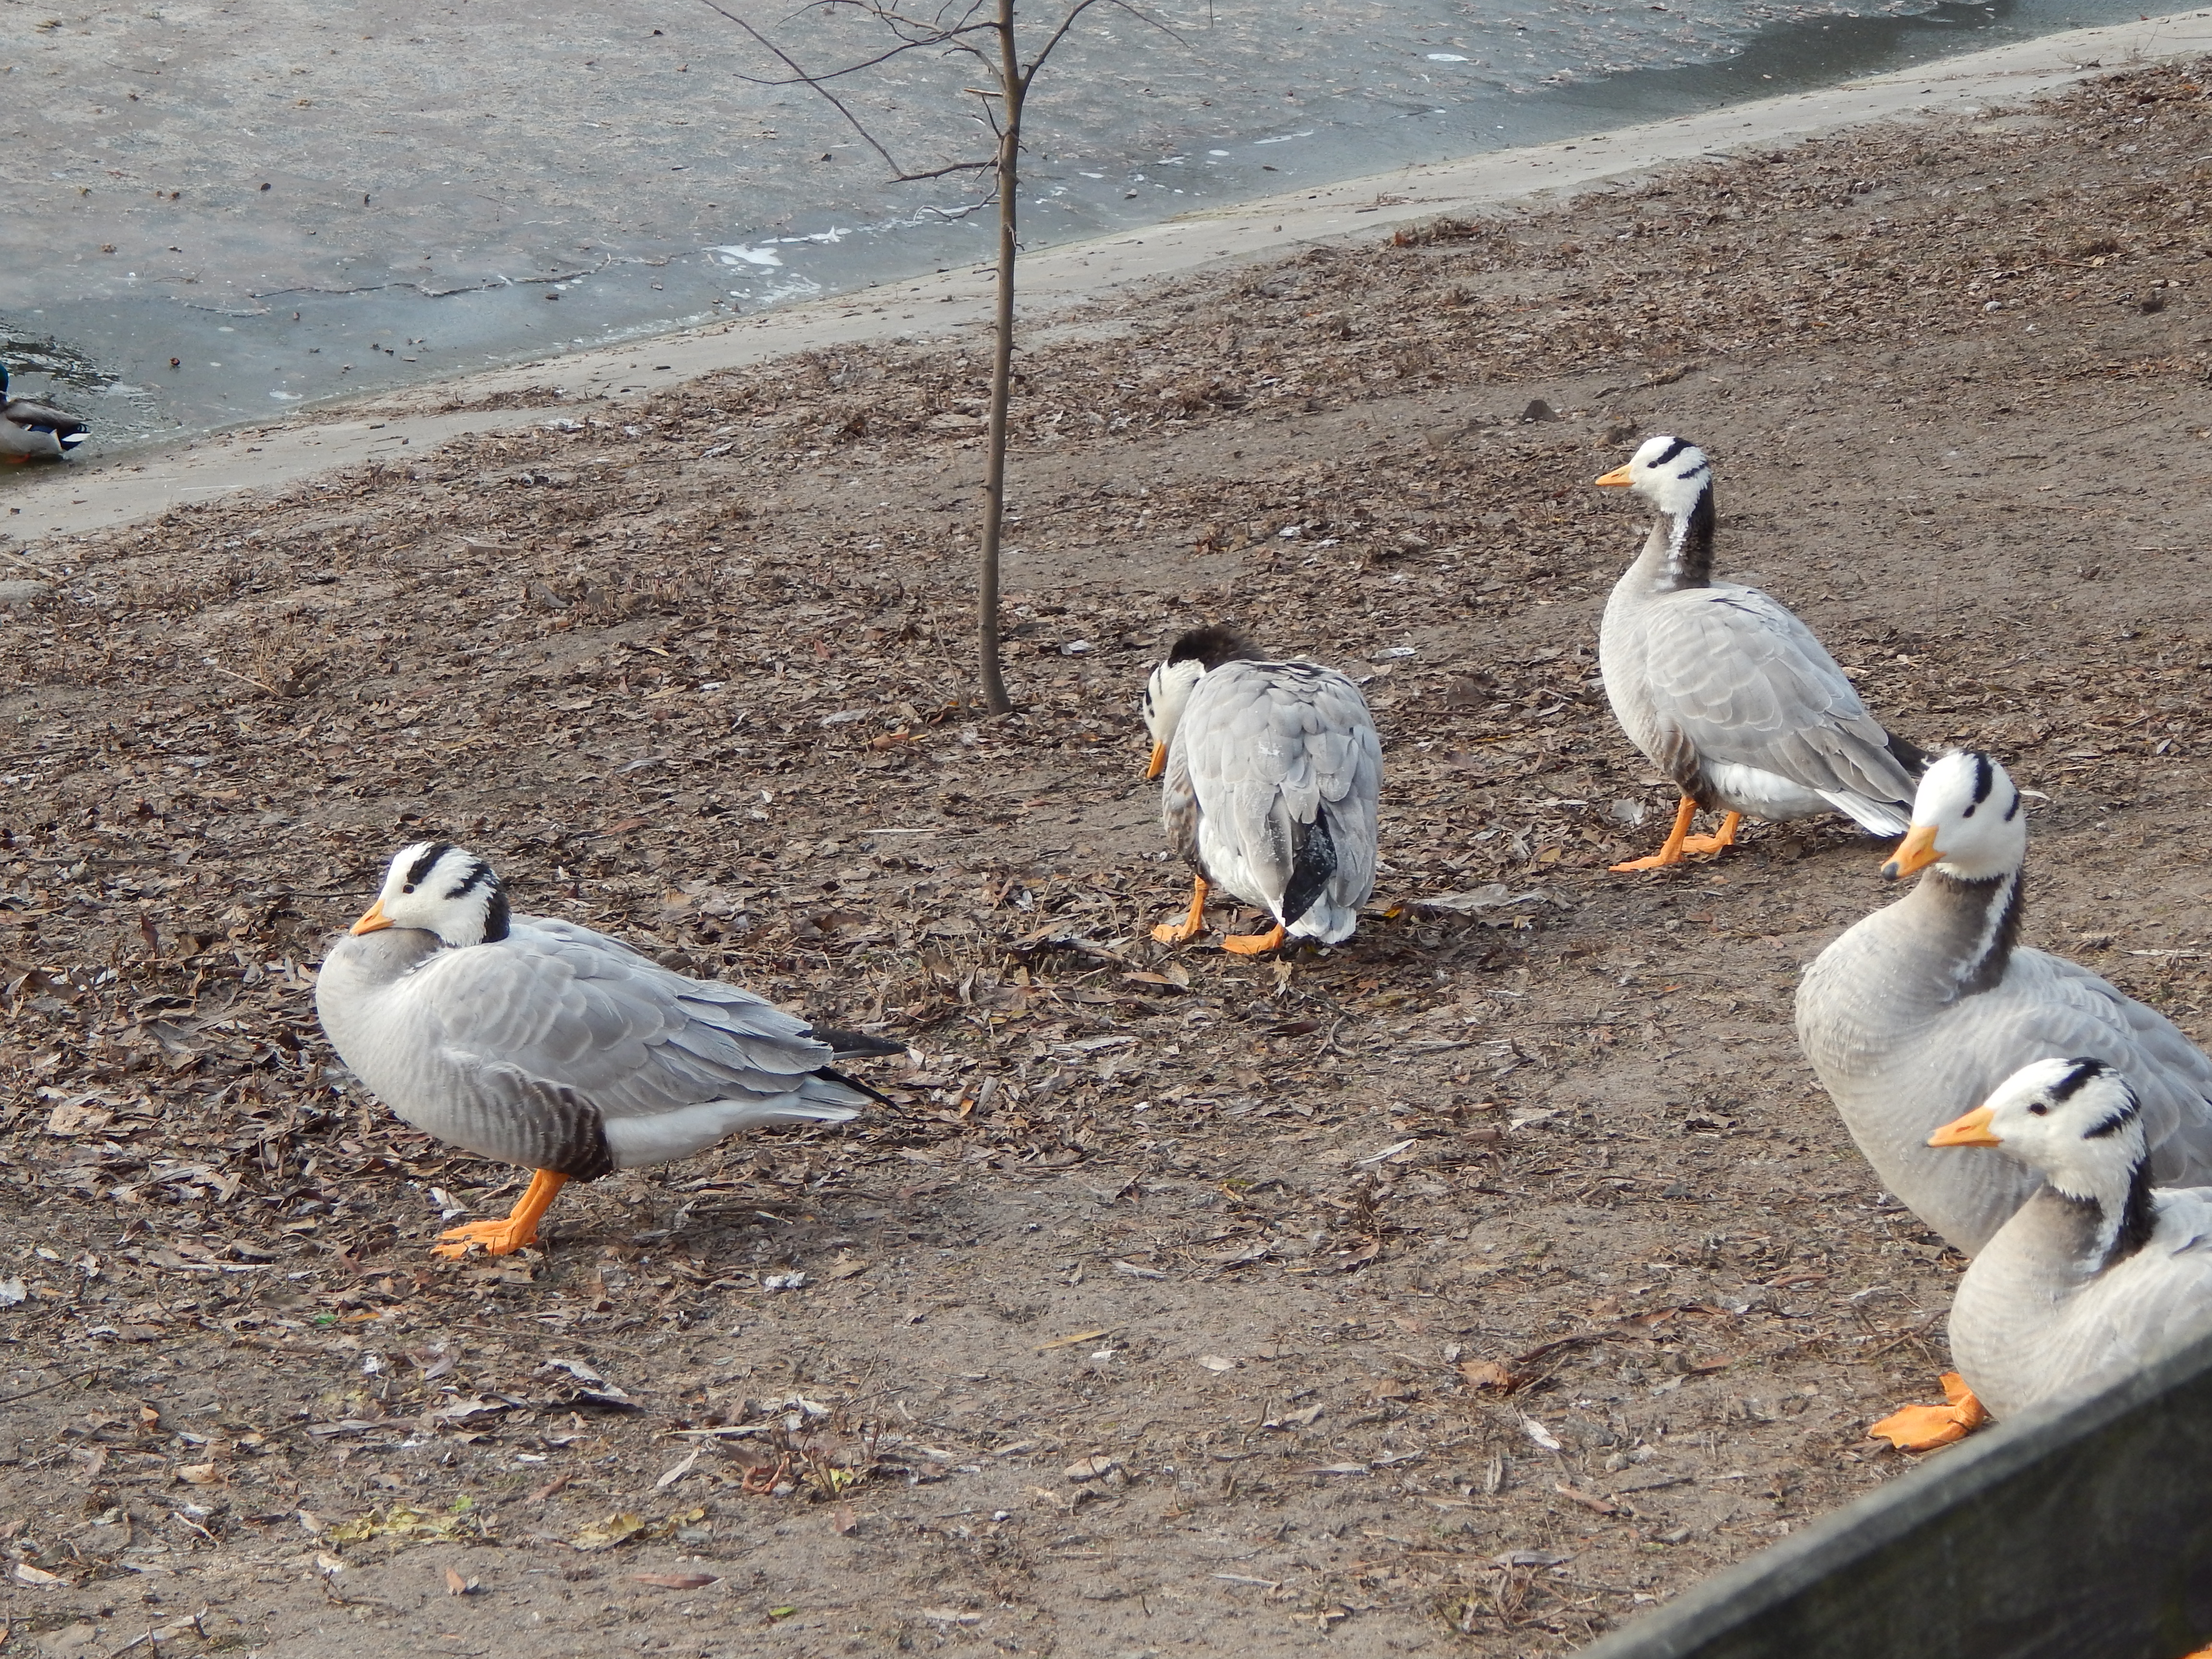
cage, animal, zoo, deer, caged, young, nature, beautiful, aviary, white, background, wildlife, mammal, fur, fence, predator, reserve, rodent, natural, plant, spring, outdoor, day, bird, fauna, water bird, beak, seabird, ducks geese and swans, duck, waterfowl, charadriiformes, water, gull